Television documentary

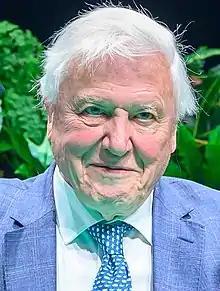
David Attenborough in 2019.

The next significant development within television documentary production techniques came in the 1980s with the introduction of portable video recorders, also known as camcorders. Most notably, Sony developed the Betacam. This product was renowned for advancing the mobility and flexibility of video cameras, thereby facilitating heightened efficiency during documentary production. Moreover, camcorders allowed for substantial production cost reductions in relation to traditional film camera production techniques, thereby allowing for increased amounts of footage to be captured. This led camcorders to almost entirely replace film cameras by the end of the twentieth century. Glover suggests that this widespread adoption of digital documentary production methods provided novel opportunities for documentaries to "take on any or several of the modes" of documentary as defined by Bill Nichols. This lends particular convenience to the production of the 'slide-show' approach, which shows framed-stills with narrating 'talking heads' – a "constant staple" of television documentary.